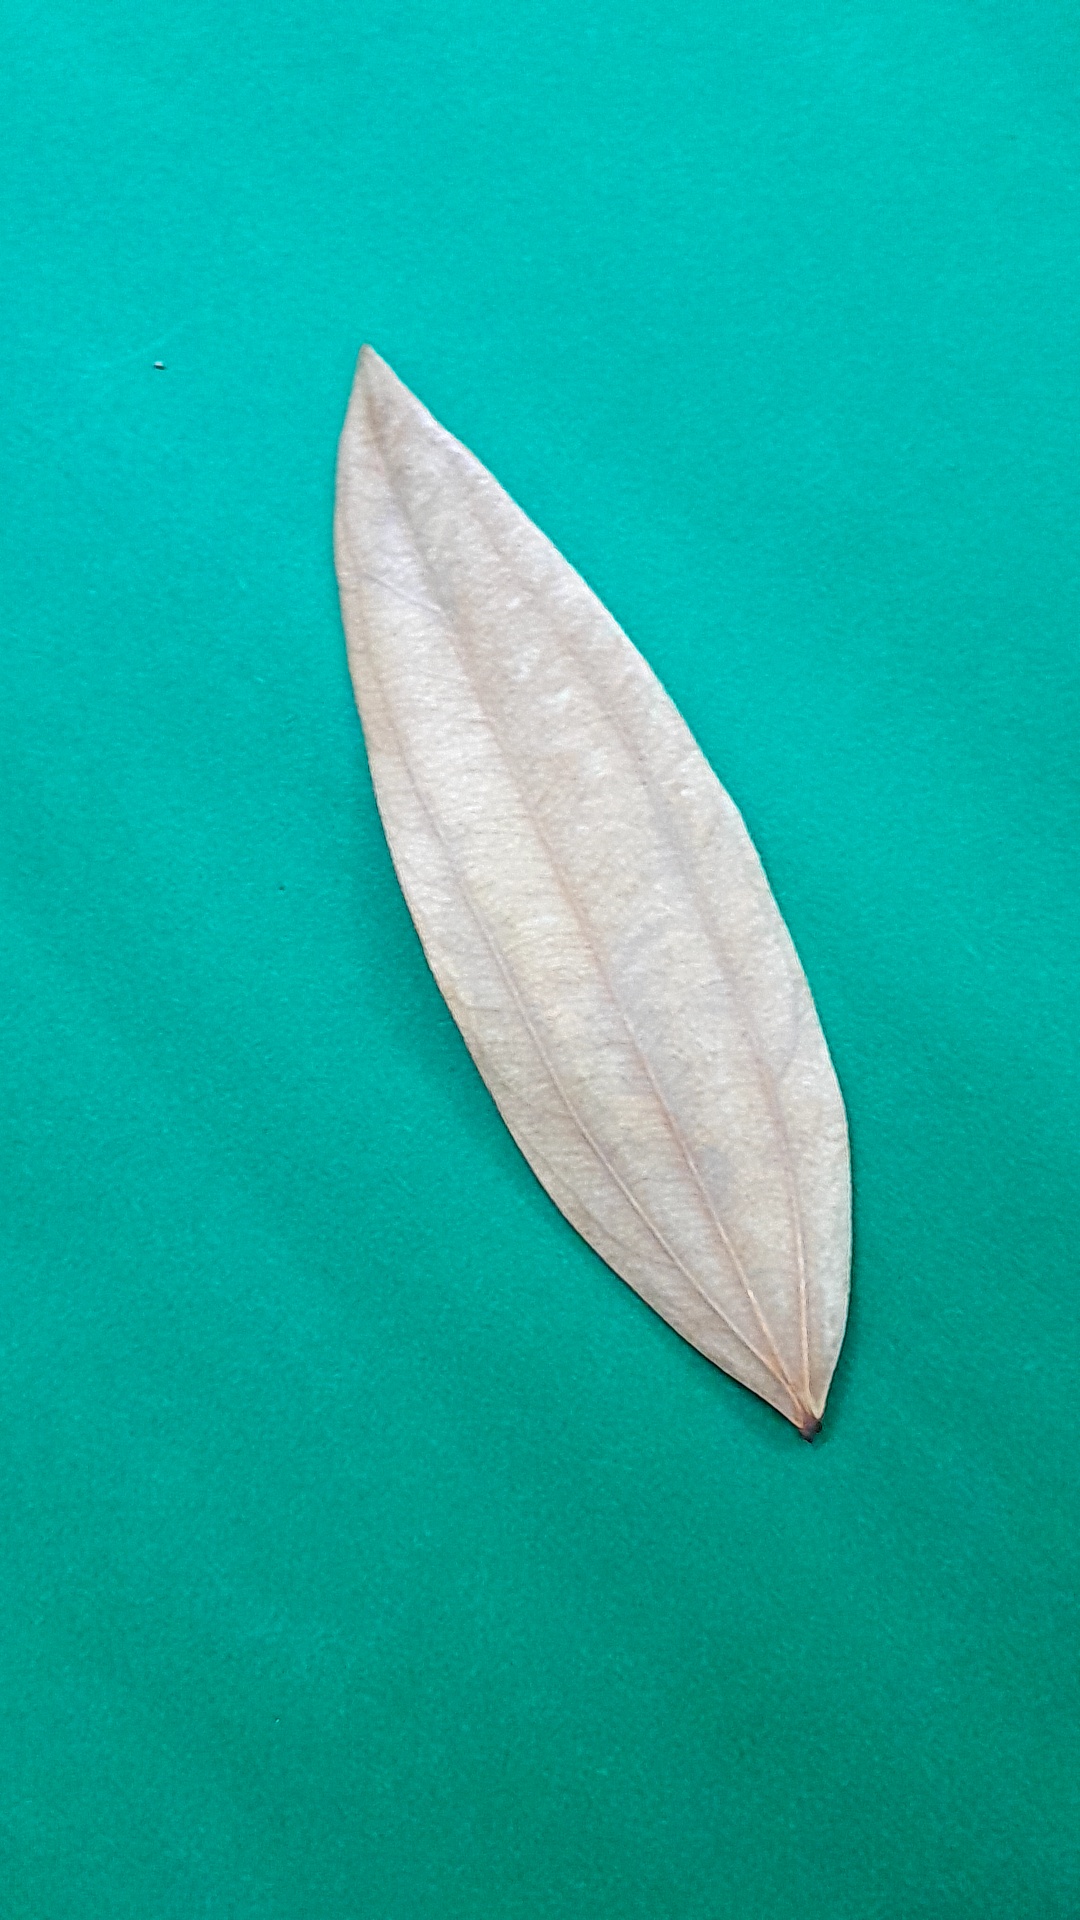
Label: Dry Leaf